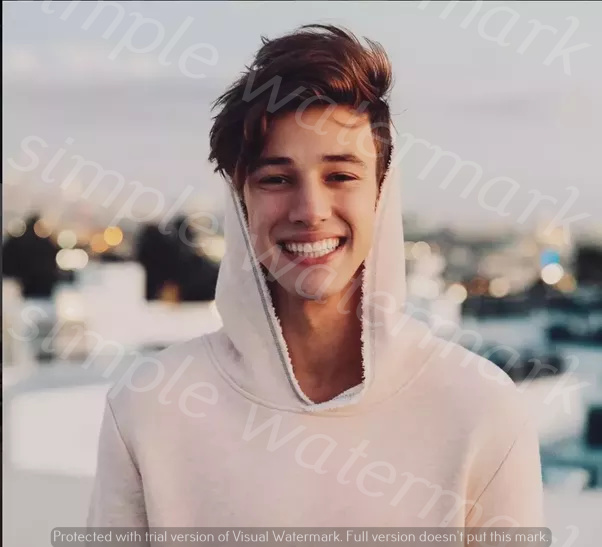
Label: Watermark